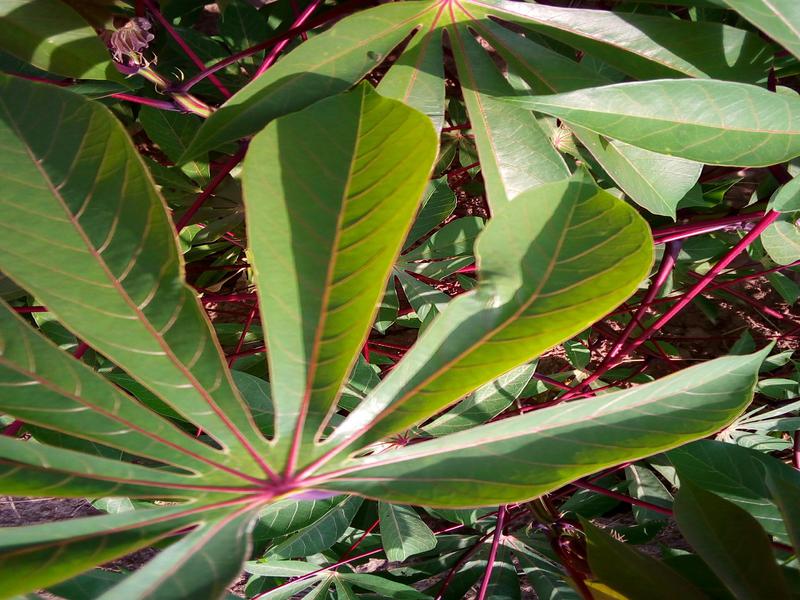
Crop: cassava
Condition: healthy